Josef Danhauser

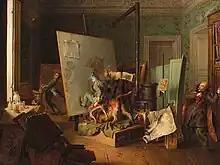
"Komische Szene in einem Maleratelier" (1829)

Josef Franz Danhauser (19 August 1805 in Laimgrube, currently part of Mariahilf or Neubau, May 1845) was a painter from the Austrian Empire. He was one of the prominent artists of Biedermeier period, along with Ferdinand Georg Waldmüller, Peter Fendi, and others. Danhauser's works, which went largely unappreciated in his time, dealt with moralising subjects and had a clear influence of William Hogarth.